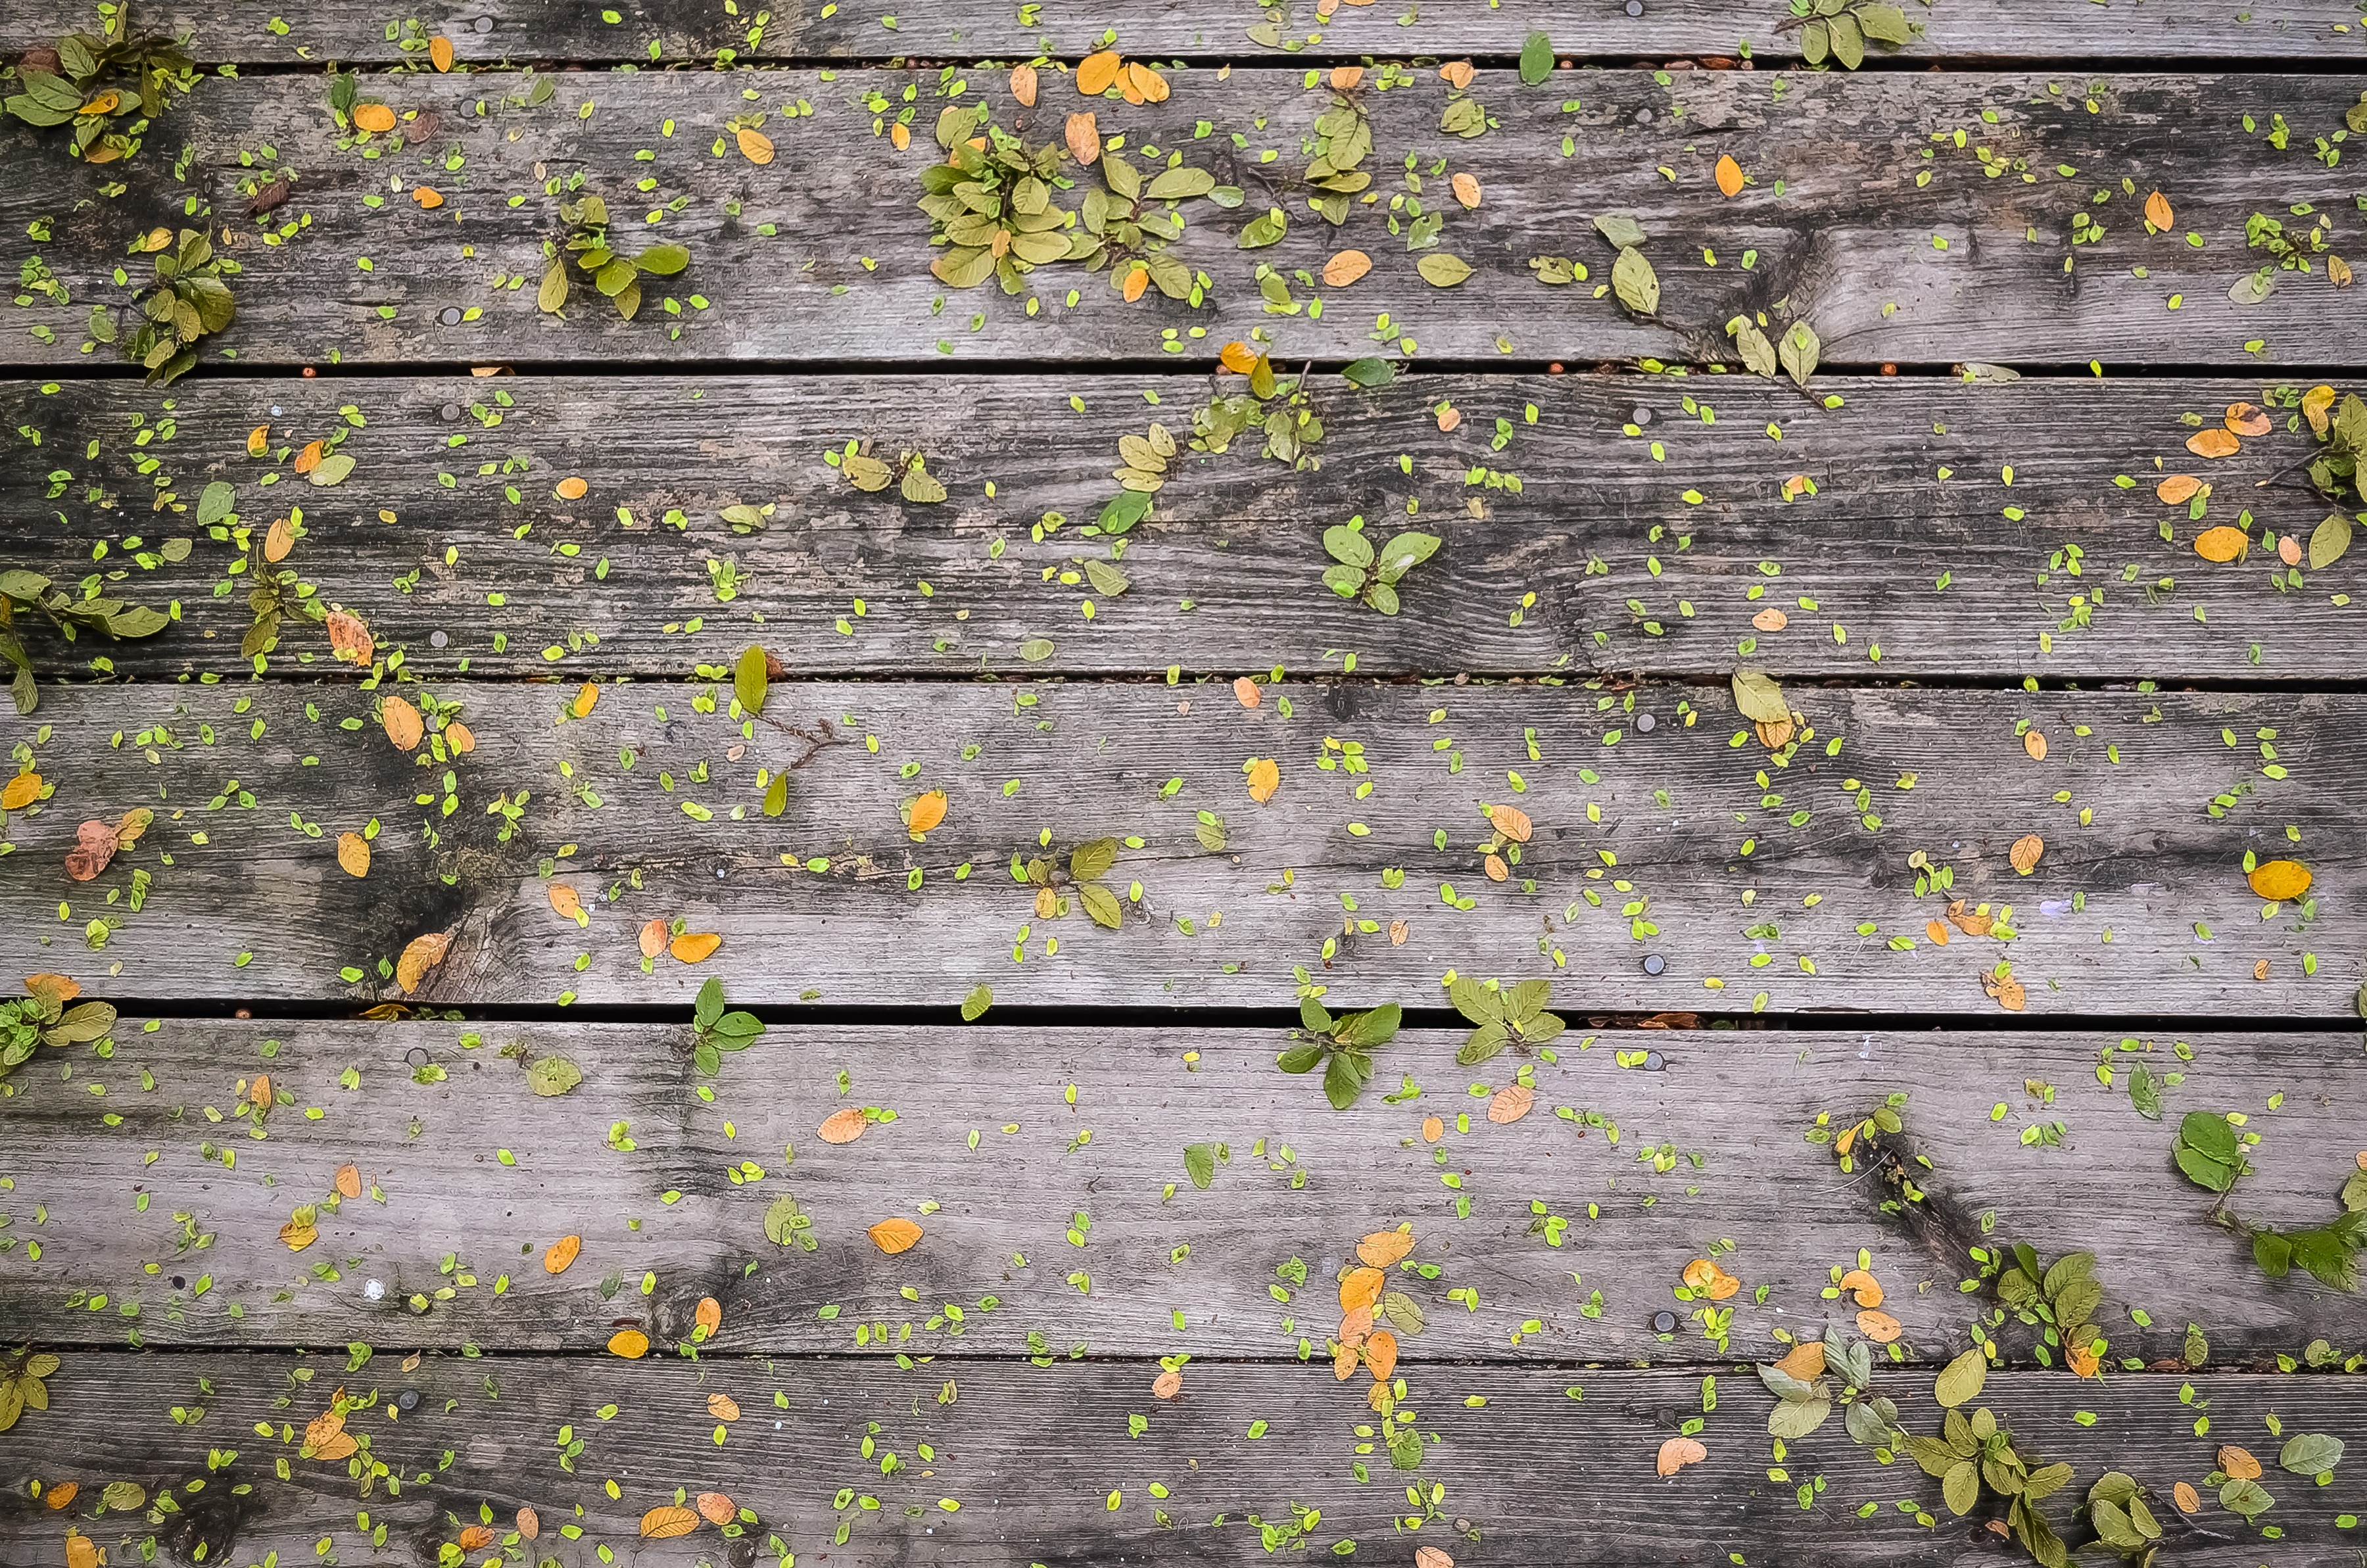
tree, plant, wood, texture, leaf, flower, wall, green, reflection, natural, autumn, leaves, background, wooden boards, timbered, wooden planks